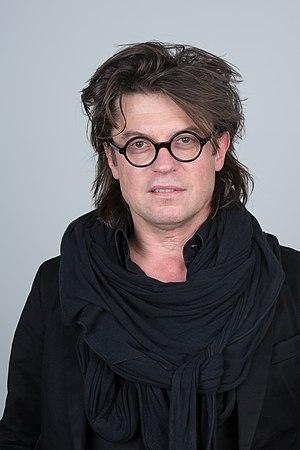
Thomas Oláh est un costumier autrichien.